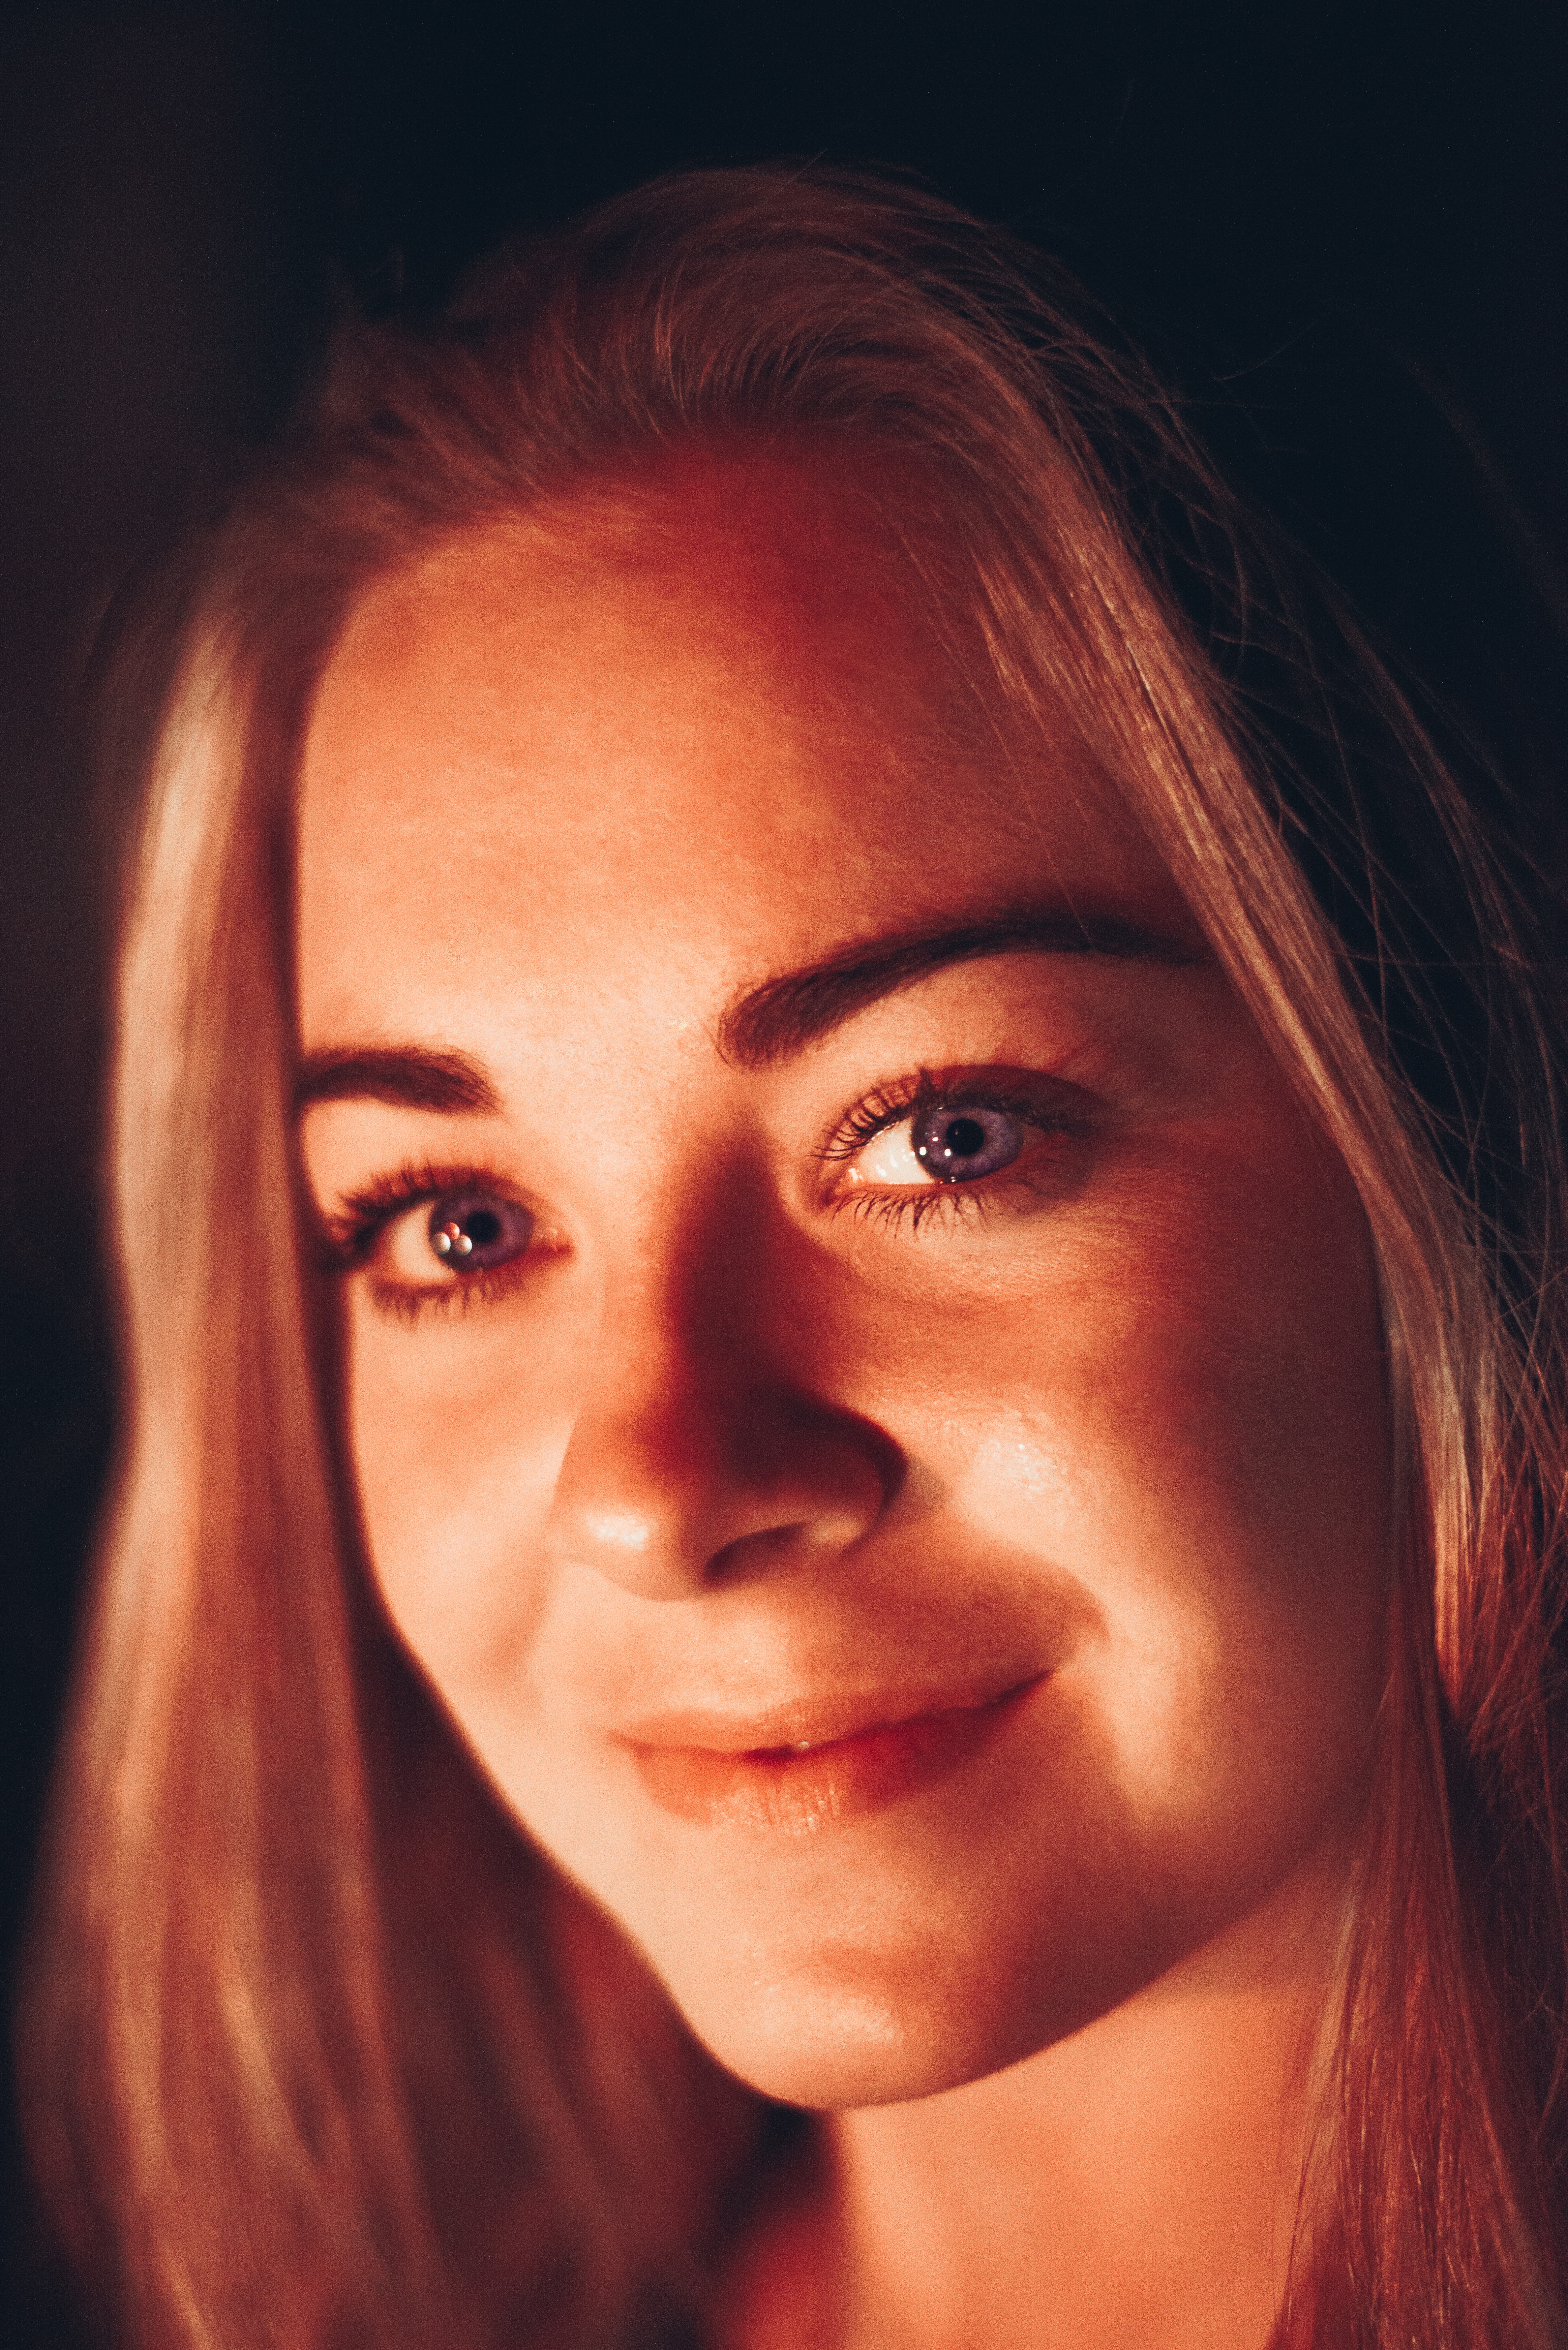
face, hair, eyebrow, lip, nose, beauty, head, skin, chin, eye, hairstyle, cheek, portrait, close up, forehead, smile, blond, mouth, brown hair, portrait photography, photography, long hair, jaw, flash photography, self portrait, eyelash, photo shoot